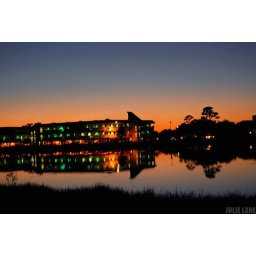
The lake by Tony's house